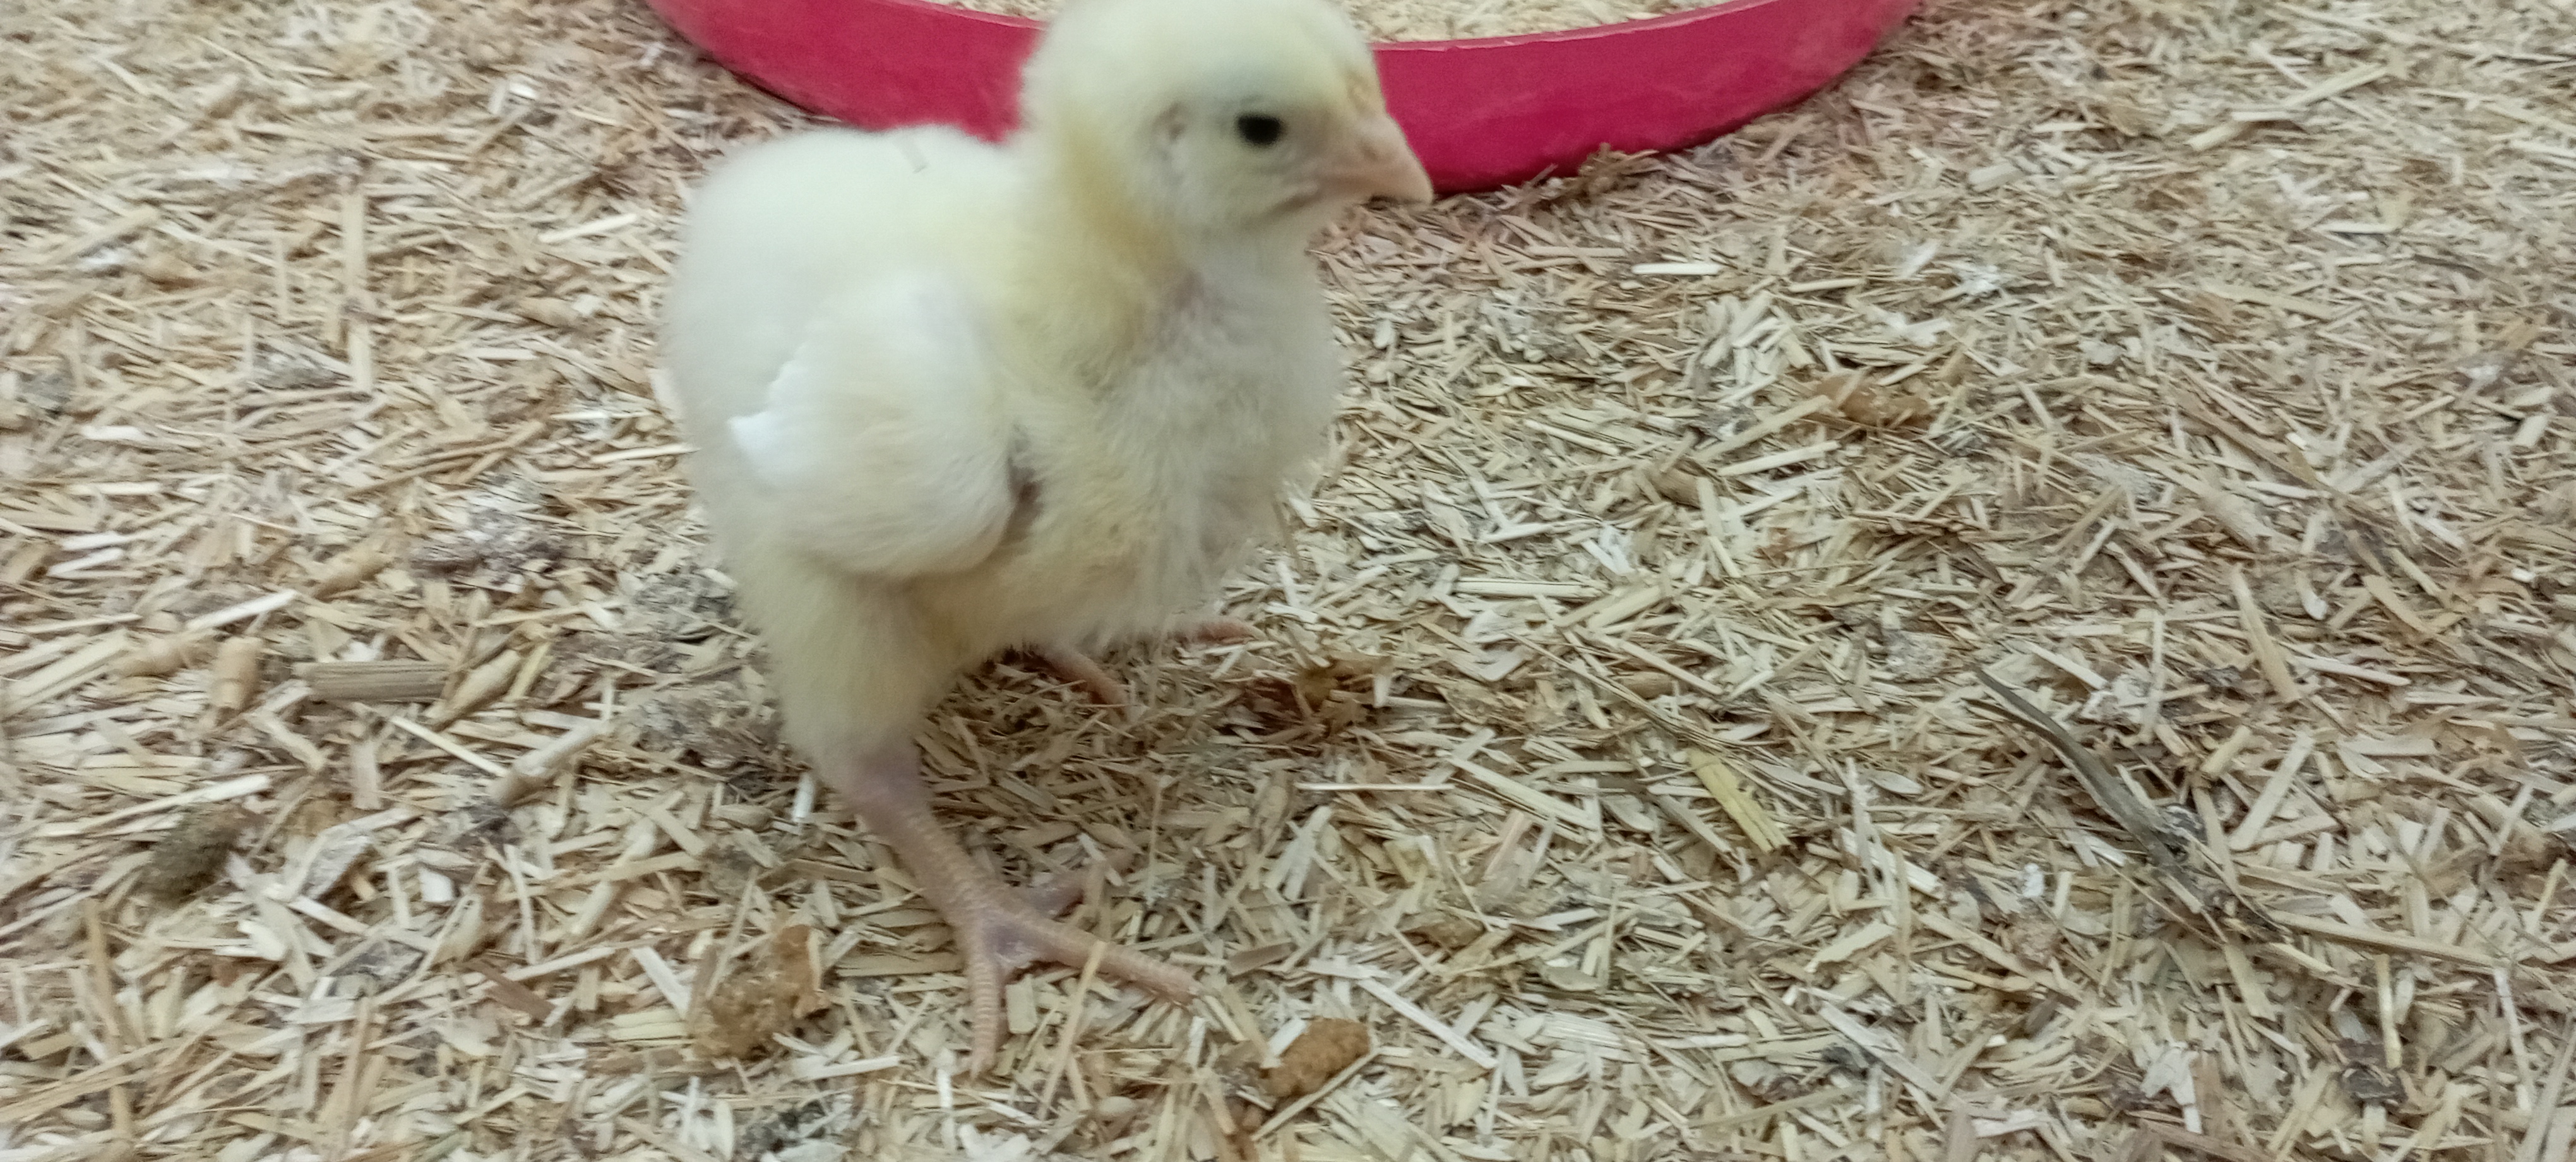
Weight: 207 g